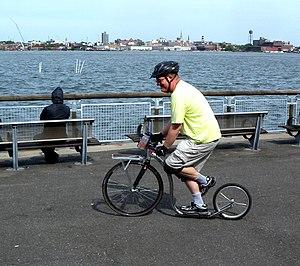
La trottinette ou patinette est un engin de déplacement personnel composé d'une planche portée par deux ou trois roues et d'un guidon. Il permet de se déplacer, un pied posé sur la planche, l'autre étant utilisé pour se propulser par poussée au sol. Servant de jouet d'enfant à partir des années 1930, elle est devenue un moyen de transport individuel urbain depuis les années 2010 ayant été équipée d'une motorisation électrique.
Le footbike ou pédicycle, aussi appelé, trocyclette vélotrottinette ou trottinette avec des pneus et des chambres à air, est un moyen de locomotion, approprié à de nombreux terrains et autorisant une variété d'usages : déplacements ou figures